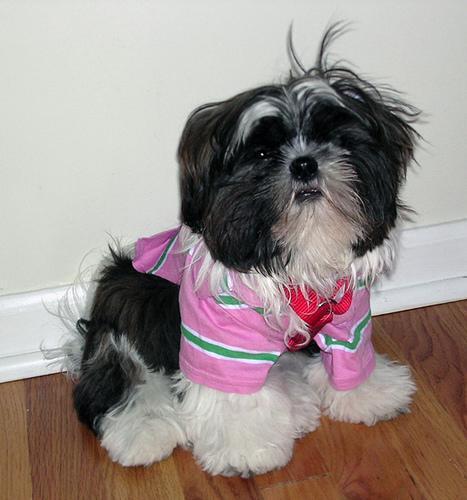
Shih-Tzu